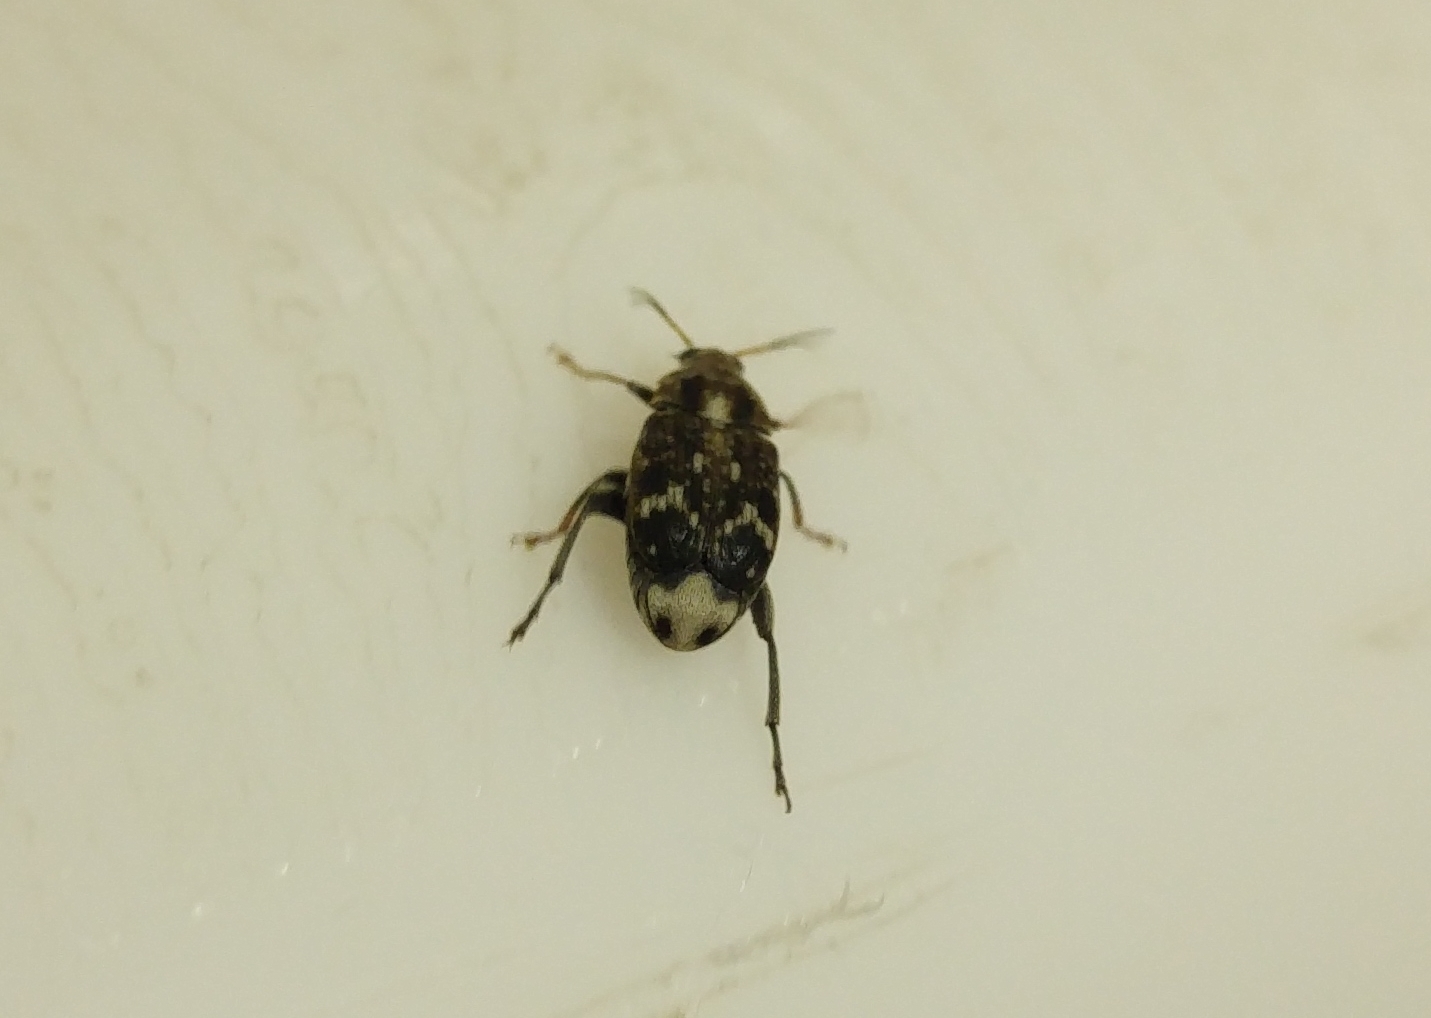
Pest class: pea_weevil